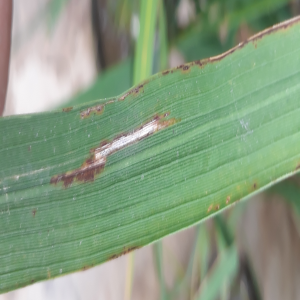
Disease: Blast